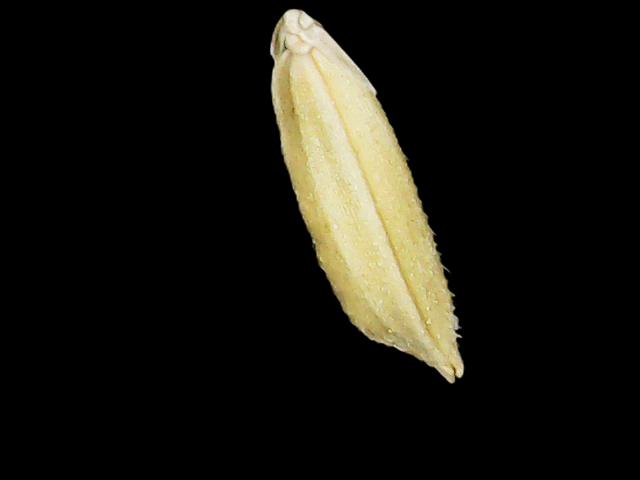
Rice variety: Binadhan07